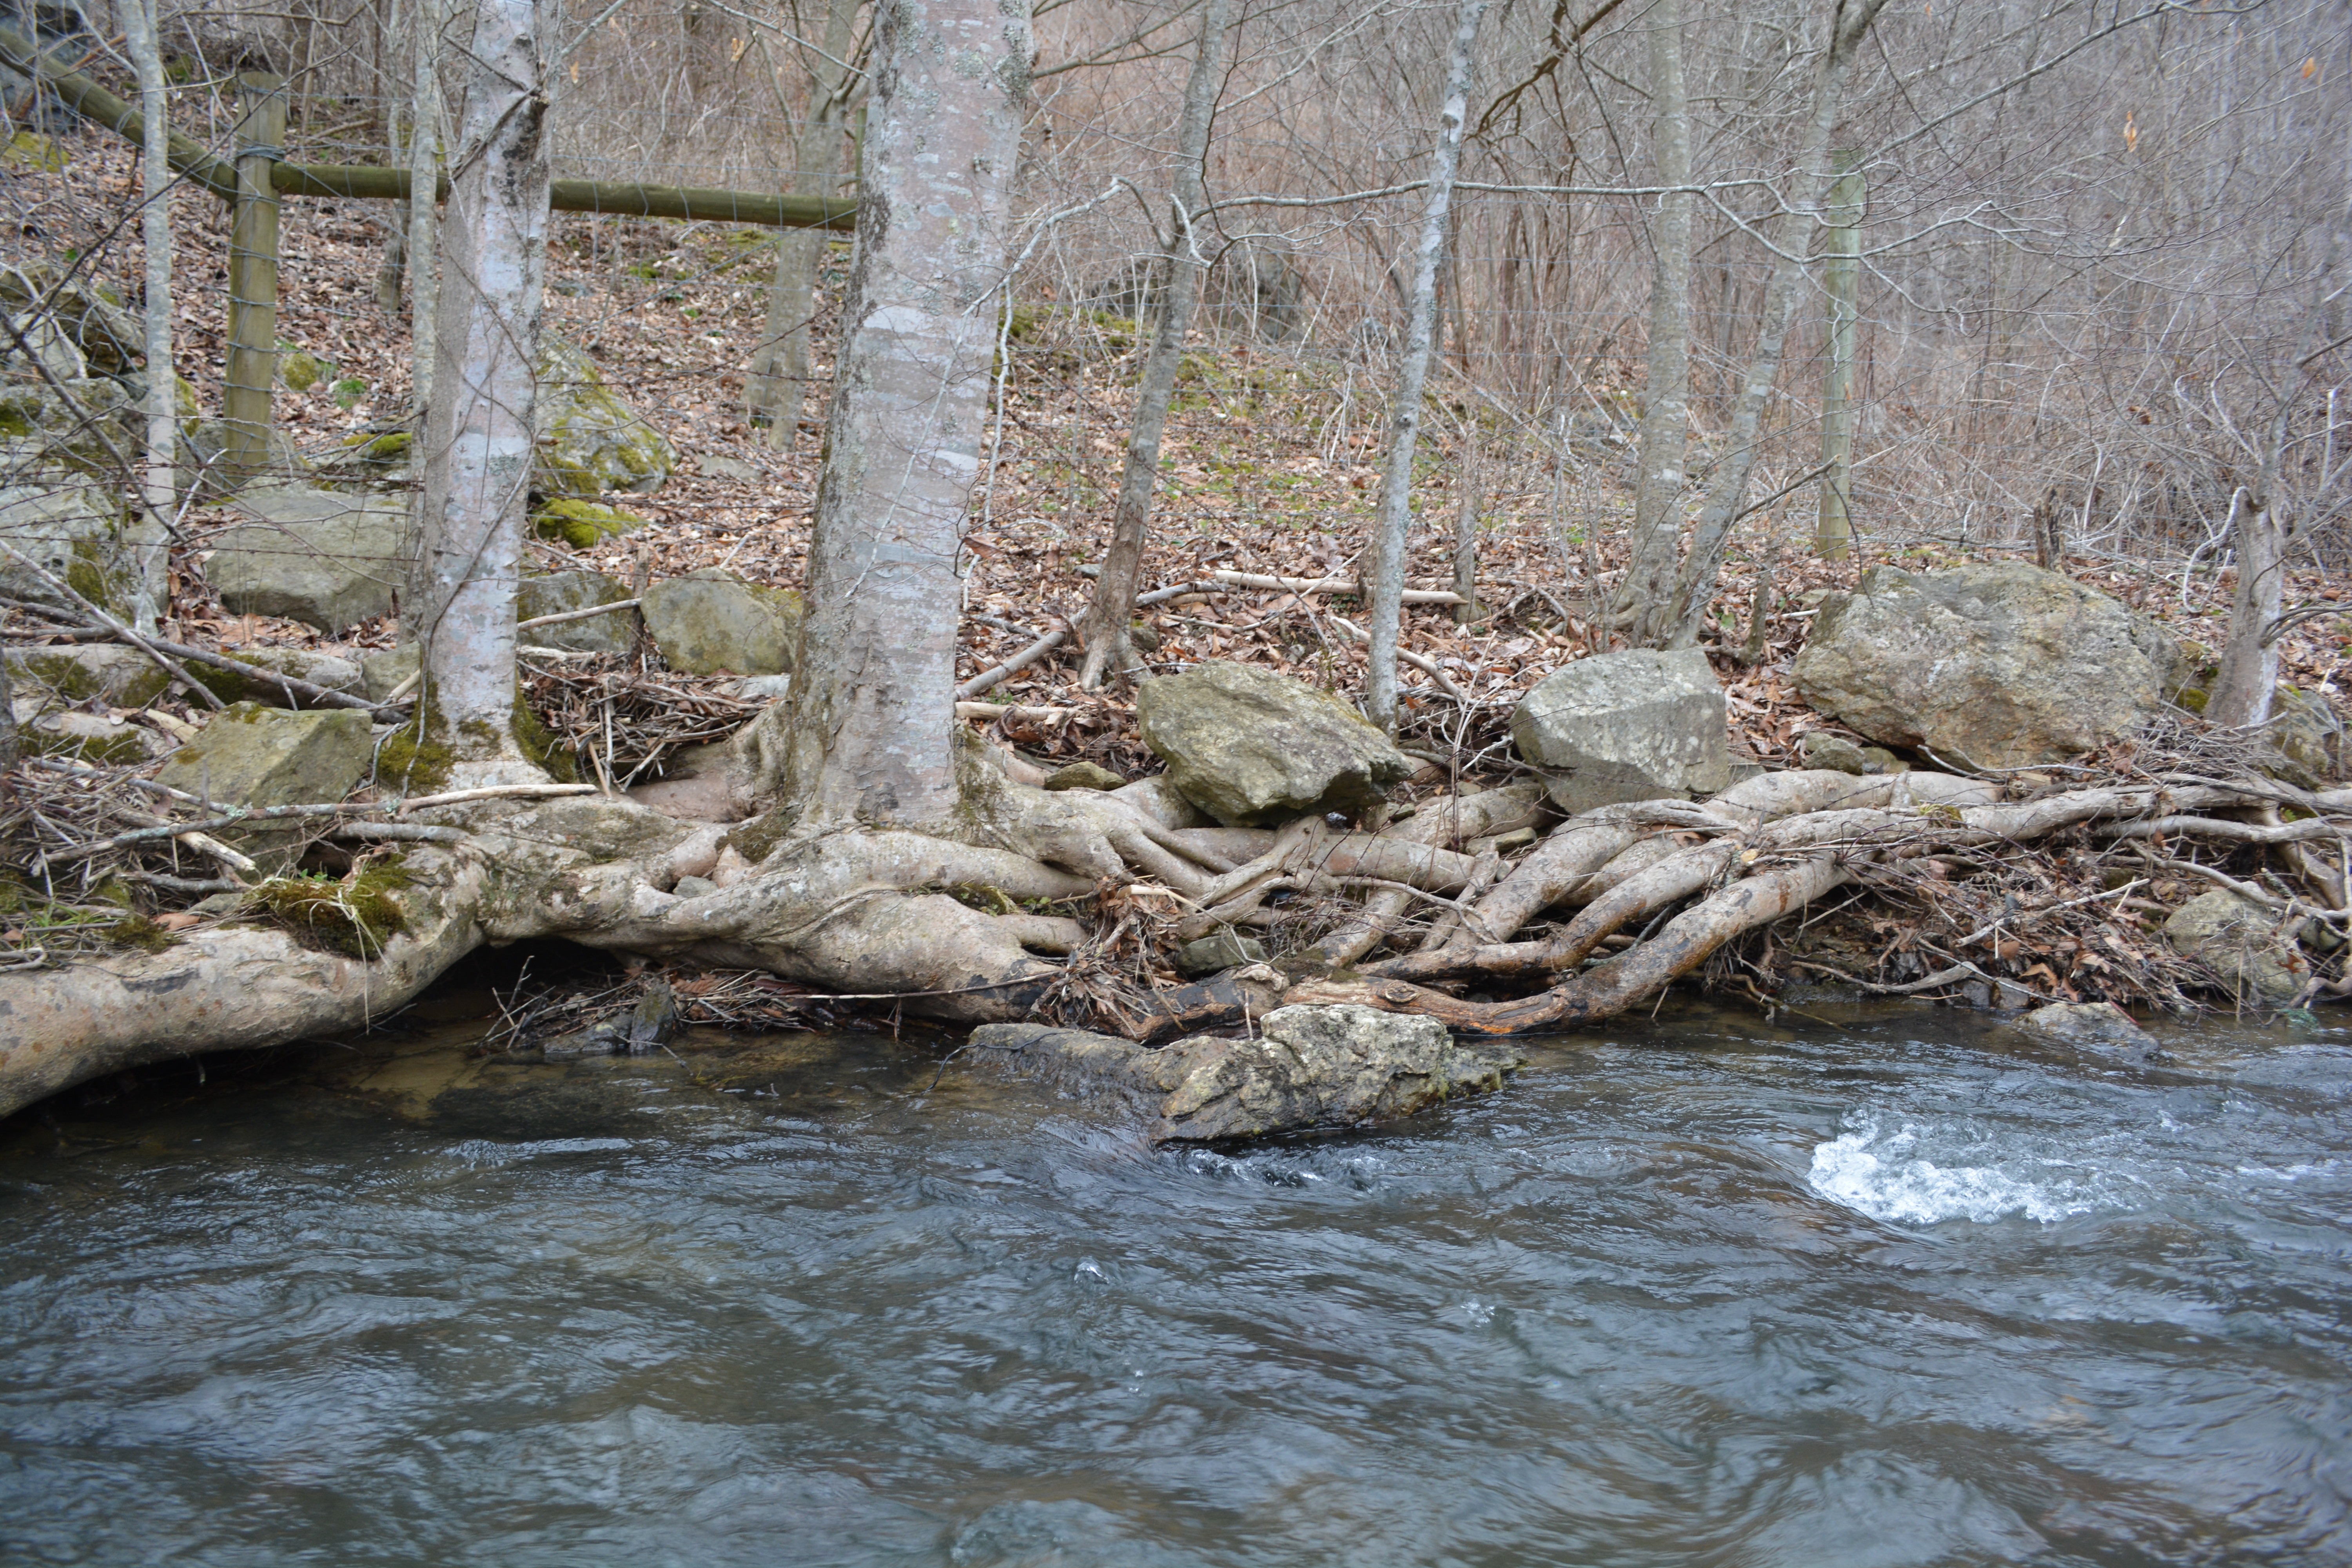
tree, water, nature, forest, creek, wilderness, branch, winter, river, wildlife, stream, flow, rapid, root, bank, wetland, woodland, habitat, natural environment